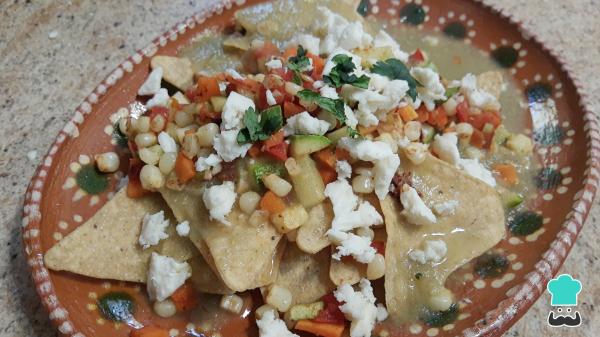
Con la salsa y verduras listas, es momento de servir este rico platillo. Primero, coloca una cama de totopos de maíz, agrega una porción de verduras y, seguido, un par de cucharadas grandes de salsa. Agrega un poco de verduras cocidas extra, queso desmoronado y unas hojitas de cilantro fresco. ¡Listo para comer!